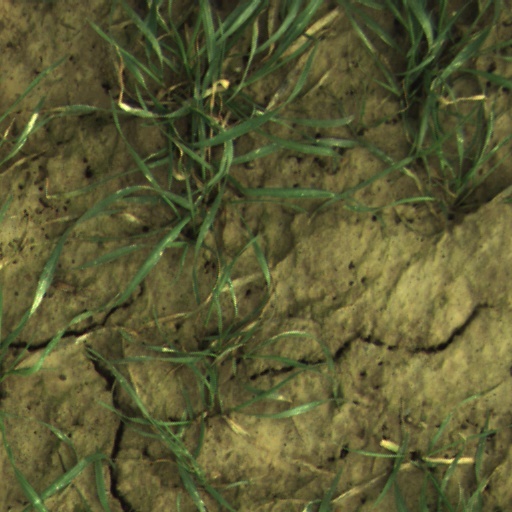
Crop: wheat